Wrexham County Borough

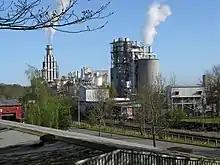
Kronospan factory, Chirk

In the 19th century, a brewing industry developed in Wrexham town, alongside the then town's existing leather and coal industry. The town became a brewing centre due to the town's good underground water supplies near but not of the River Gwenfro. The sands and gravels in the surrounding river plain filters groundwater which builds up on the impervious rocks beneath. Wrexham also sits above a faultline, dividing the area into a mineral-rich hard water east suitable for brewing beer, and a soft water west for lager. Many breweries were also set up in the medieval times in the township of Wrexham Abbot which would have had lower taxes than Wrexham Regis, the areas controlled by the Crown. By the 1860s, there were 19 breweries in the town. Many brewers became leading politicians in the town, with two brewers, Thomas Rowland and Peter Walker disagreeing who should be mayor of Wrexham.